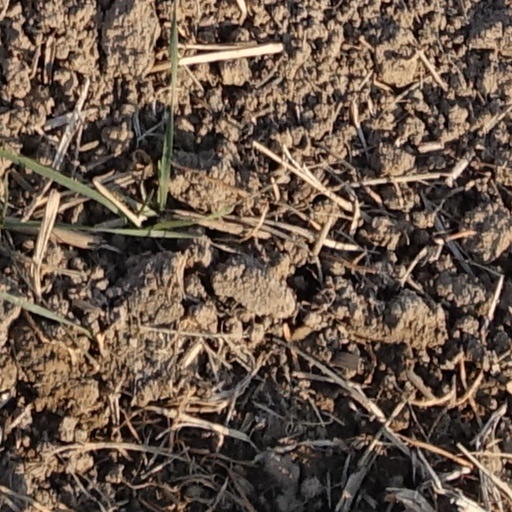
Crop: wheat